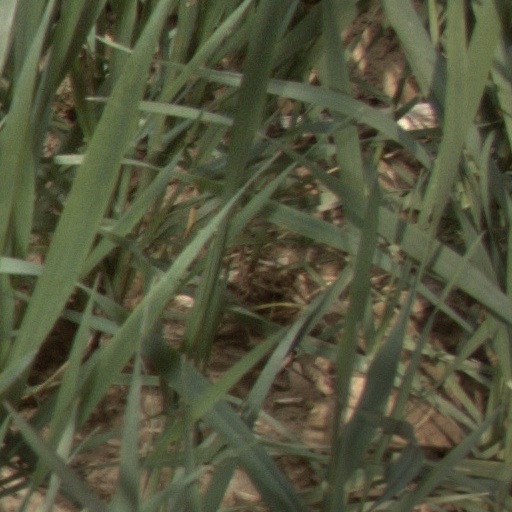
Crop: wheat